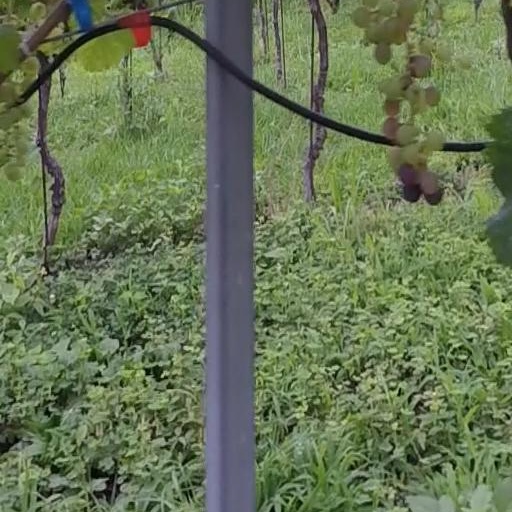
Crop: grape